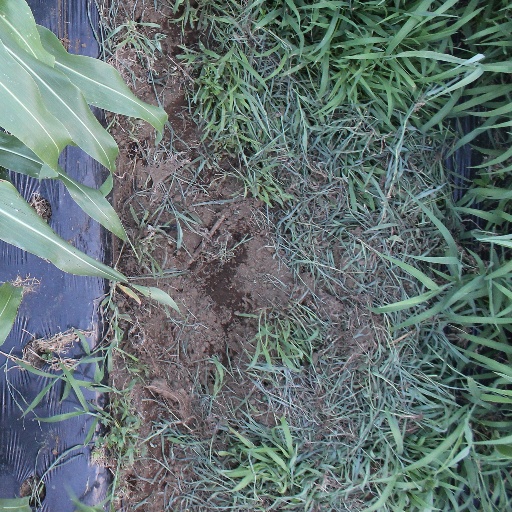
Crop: sorghum